Royal Military College Paladins

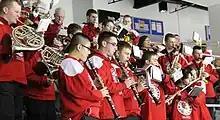
Royal Military College of Canada band entertains crowd @ Carr Harris Cup hockey game, K-Rock Centre, Jan 2013, K-Rock Centre

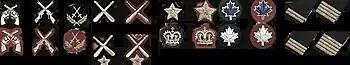
Royal Military College of Canada badges 2011

The West Point series originated when the commandant of RMC, Sir Archibald McDonnell and the superintendent of the United States Military Academy (West Point), Brigadier General Douglas MacArthur, suggested a game of hockey between the two schools in 1921. After two years of exchanging ideas the first game was played on February 23, 1923 at West Point.